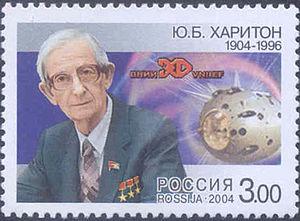
Iouli Borissovitch Khariton est un physicien nucléaire soviétique d'origine russe.